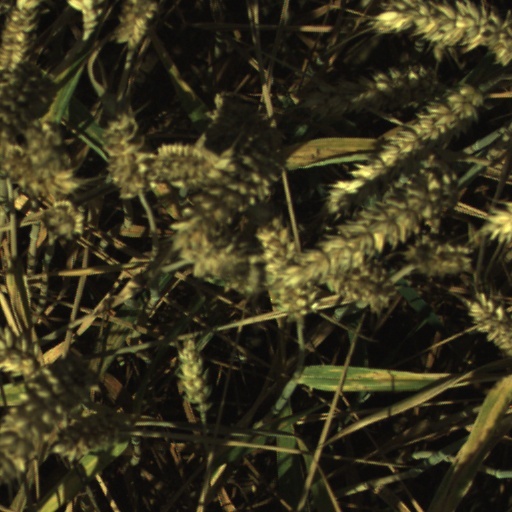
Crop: wheat